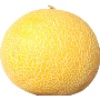
Label: Cantaloupe 1